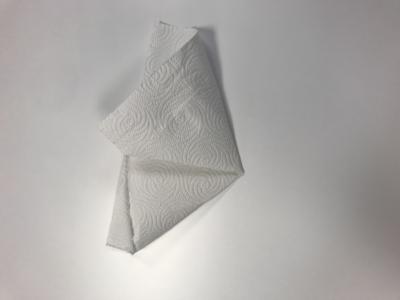
Label: generalcompost